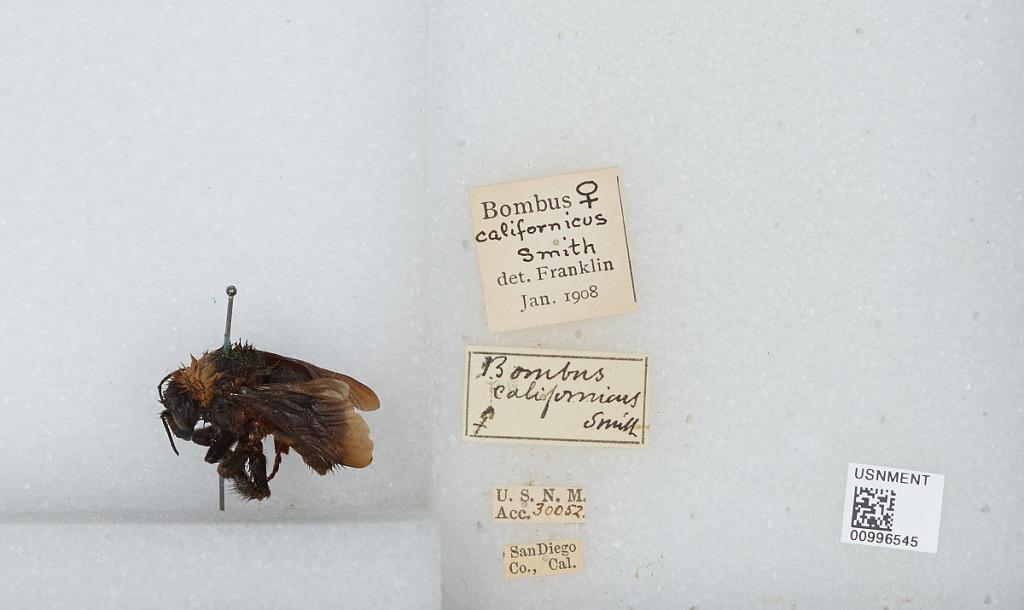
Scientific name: Bombus (Fervidobombus) californicus Smith
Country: United States
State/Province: California
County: San Diego
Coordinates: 33.02, -116.77
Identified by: Franklin